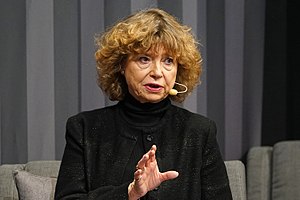
Bente Scavenius
Bente Scavenius - dansk kunsthistoriker, kunstkritiker og forfatter under Bogforum 2017 i København, Danmark"
Bente Christina Brønnum Scavenius er mag.art. i kunsthistorie, kunstkritiker og forfatter.